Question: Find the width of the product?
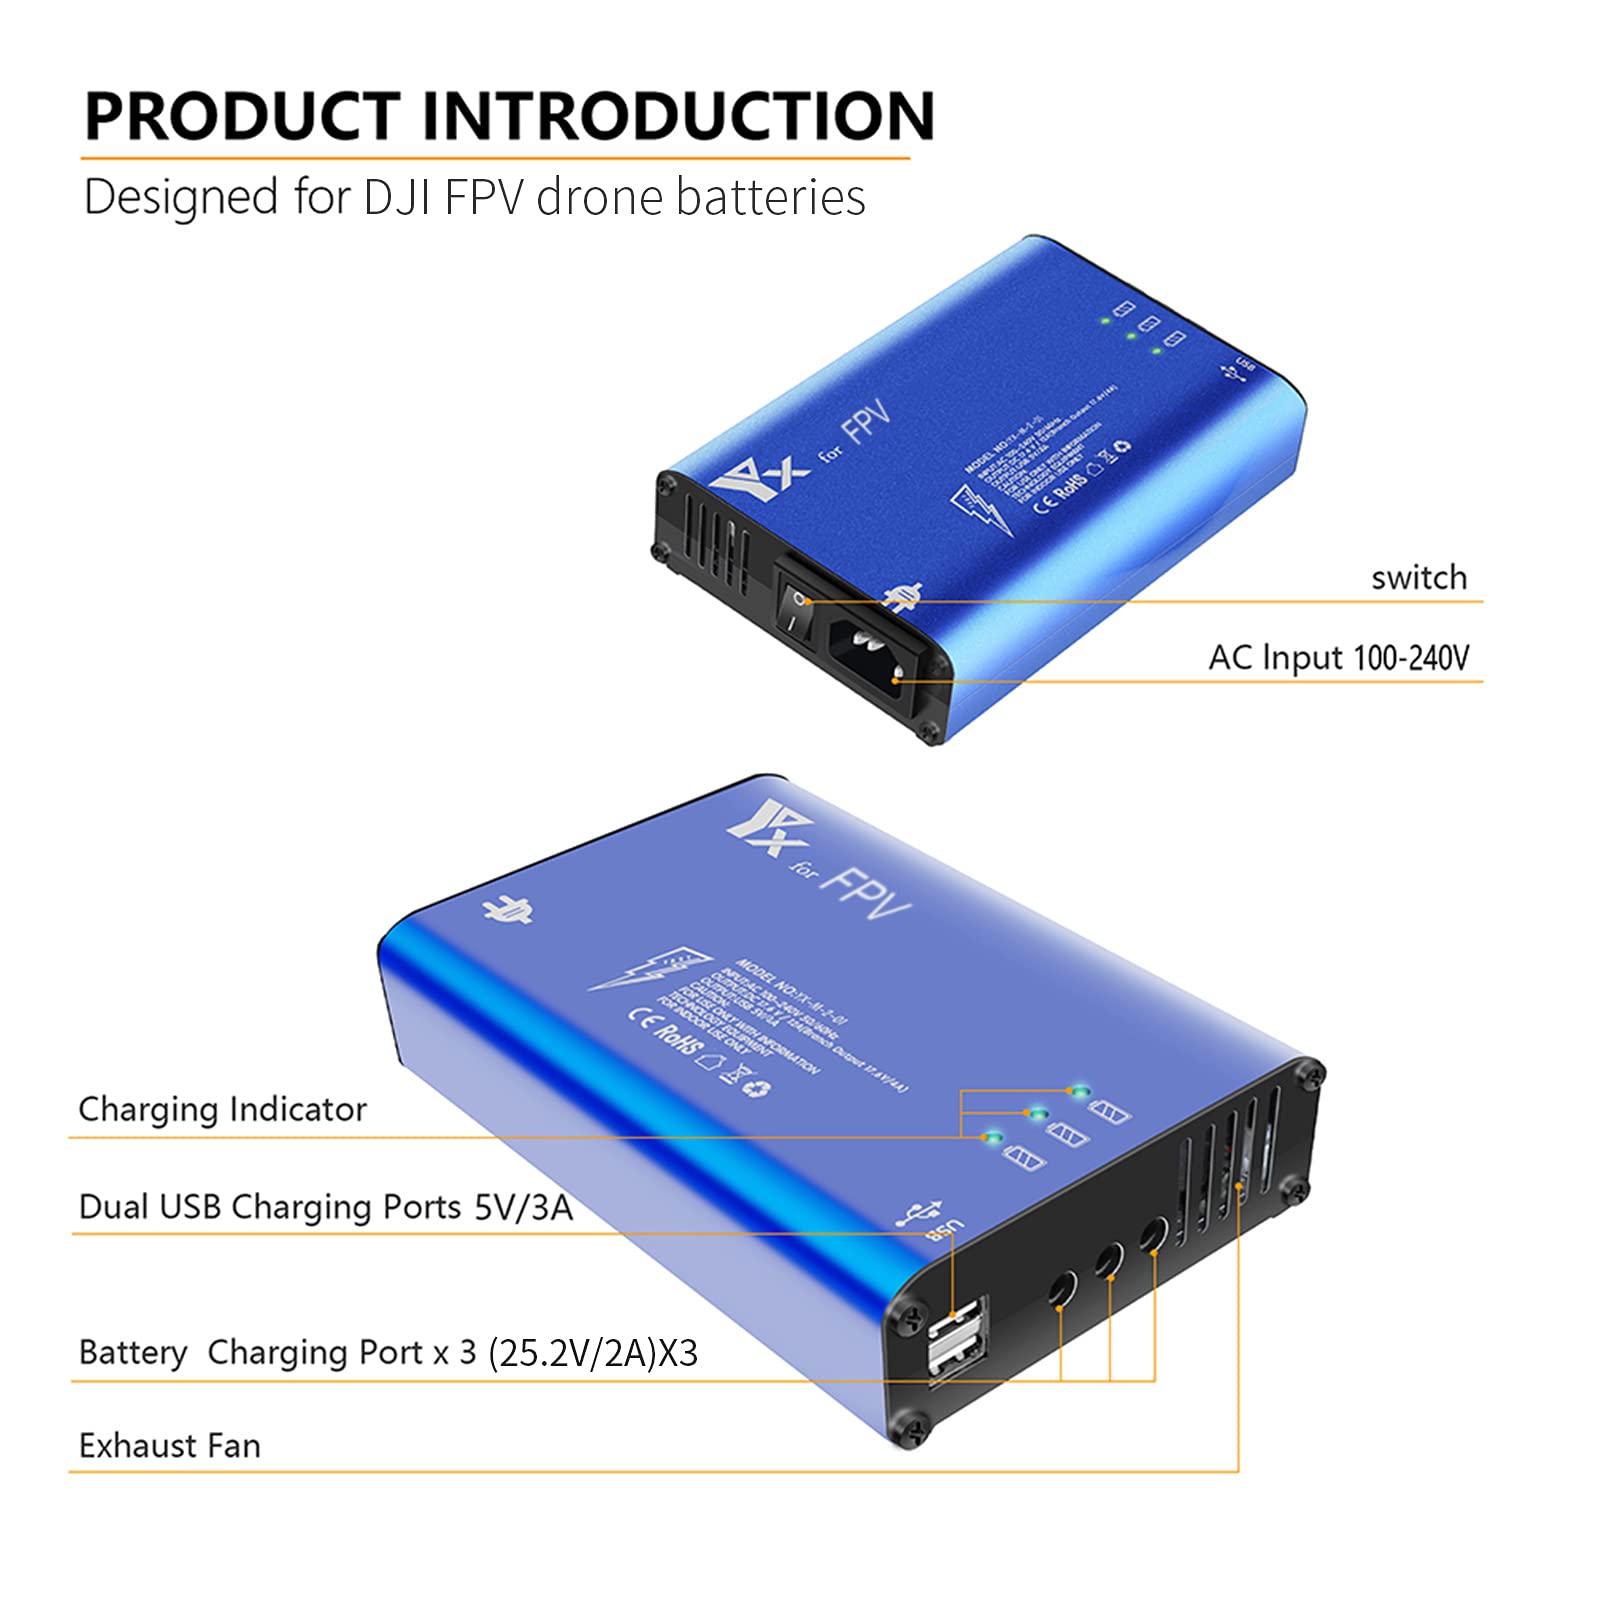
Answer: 7.5 inch